Lazare Sèhouéto

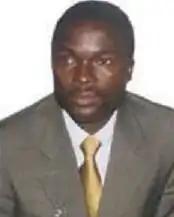
Lazare Sèhouéto

Lazare Maurice Sèhouéto (born April 18, 1963) is a Beninese politician. Under President Mathieu Kérékou, he served as Minister of Commerce, Industry, Community Development, and the Promotion of Employment from May 2001 to June 2003, and as Minister of Agriculture, Husbandry, and Fishing from June 2003 to February 2005. He was one of five Force Clé candidates elected to the National Assembly in the March 2003 parliamentary election. He was the candidate of the Movement for the People's Alternative in the March 2006 presidential election, taking sixth place with 2.04% of the vote. In the 2007 parliamentary election he was one of four Force Clé candidates to be elected.